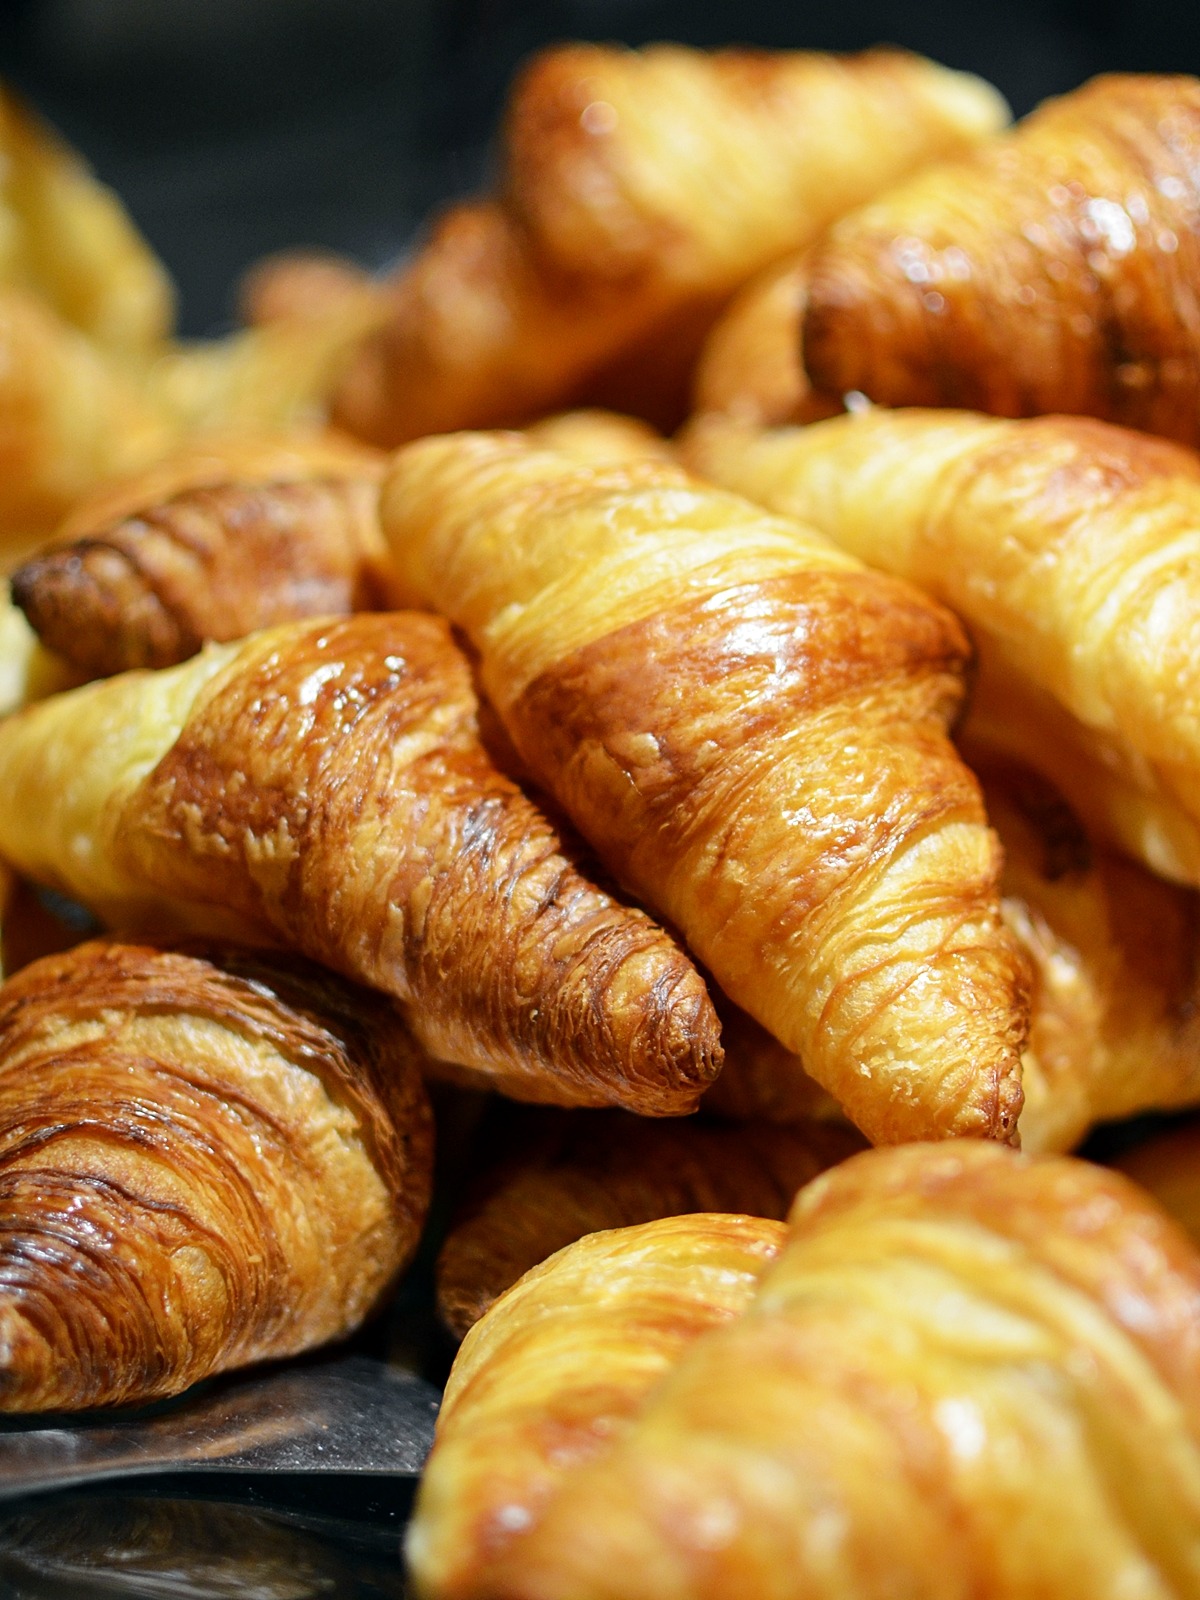
morning, france, dish, food, fresh, breakfast, croissant, baking, dessert, pastry, bakery, french, baked goods, danish pastry, snack food, viennoiserie, rugelach, curry puff, royalty free images